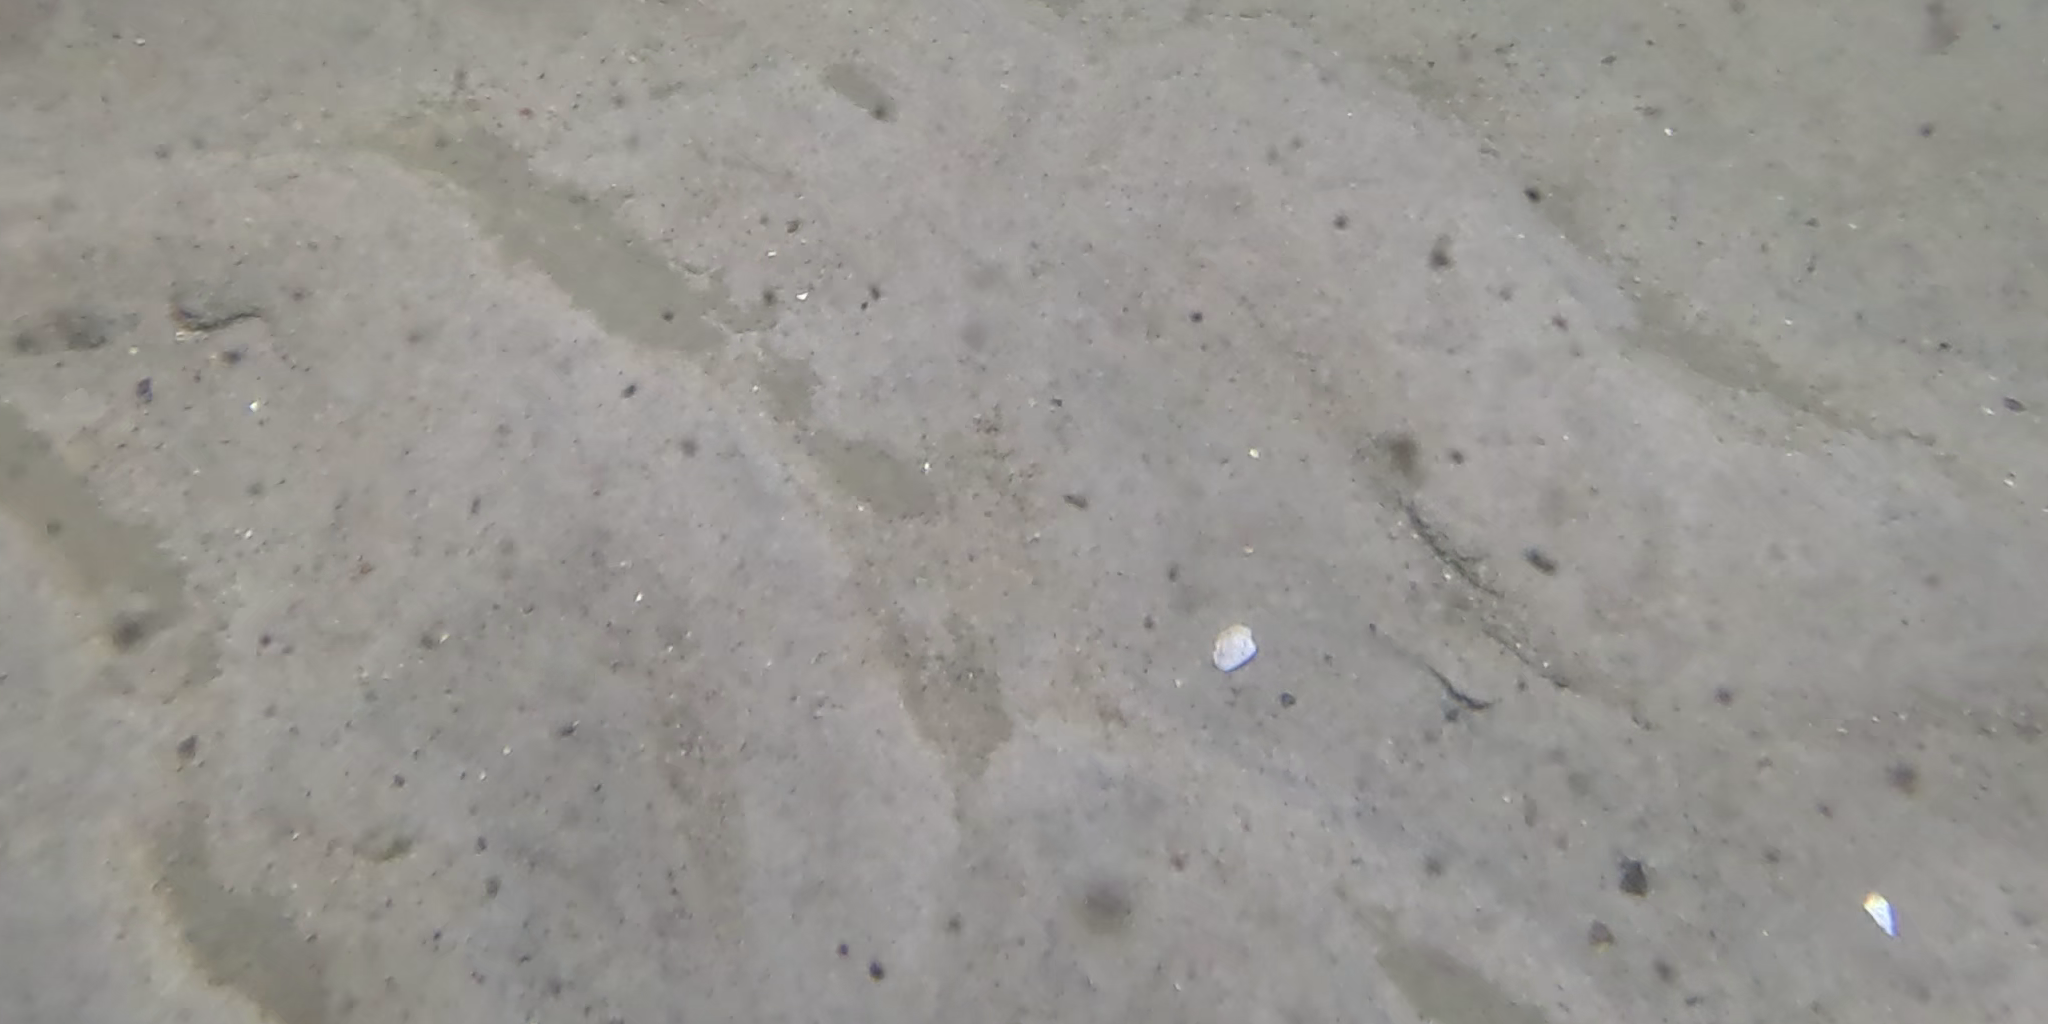
Seabed habitat: sand